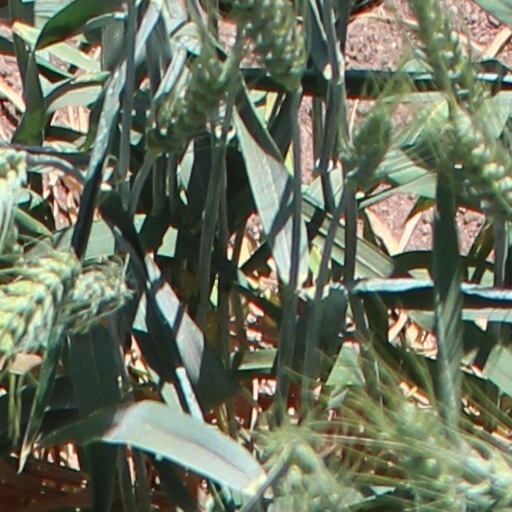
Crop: wheat